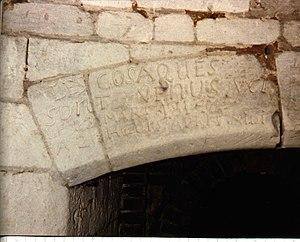
Linteau découvert à Coullemelle gravé lors du passages des cosaques en 1814
Coullemelle est une commune française située dans le département de la Somme, en région Hauts-de-France.